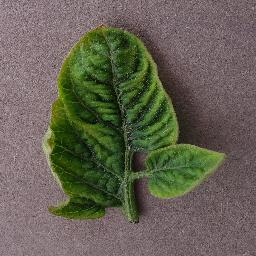
Label: Tomato___Tomato_Yellow_Leaf_Curl_Virus